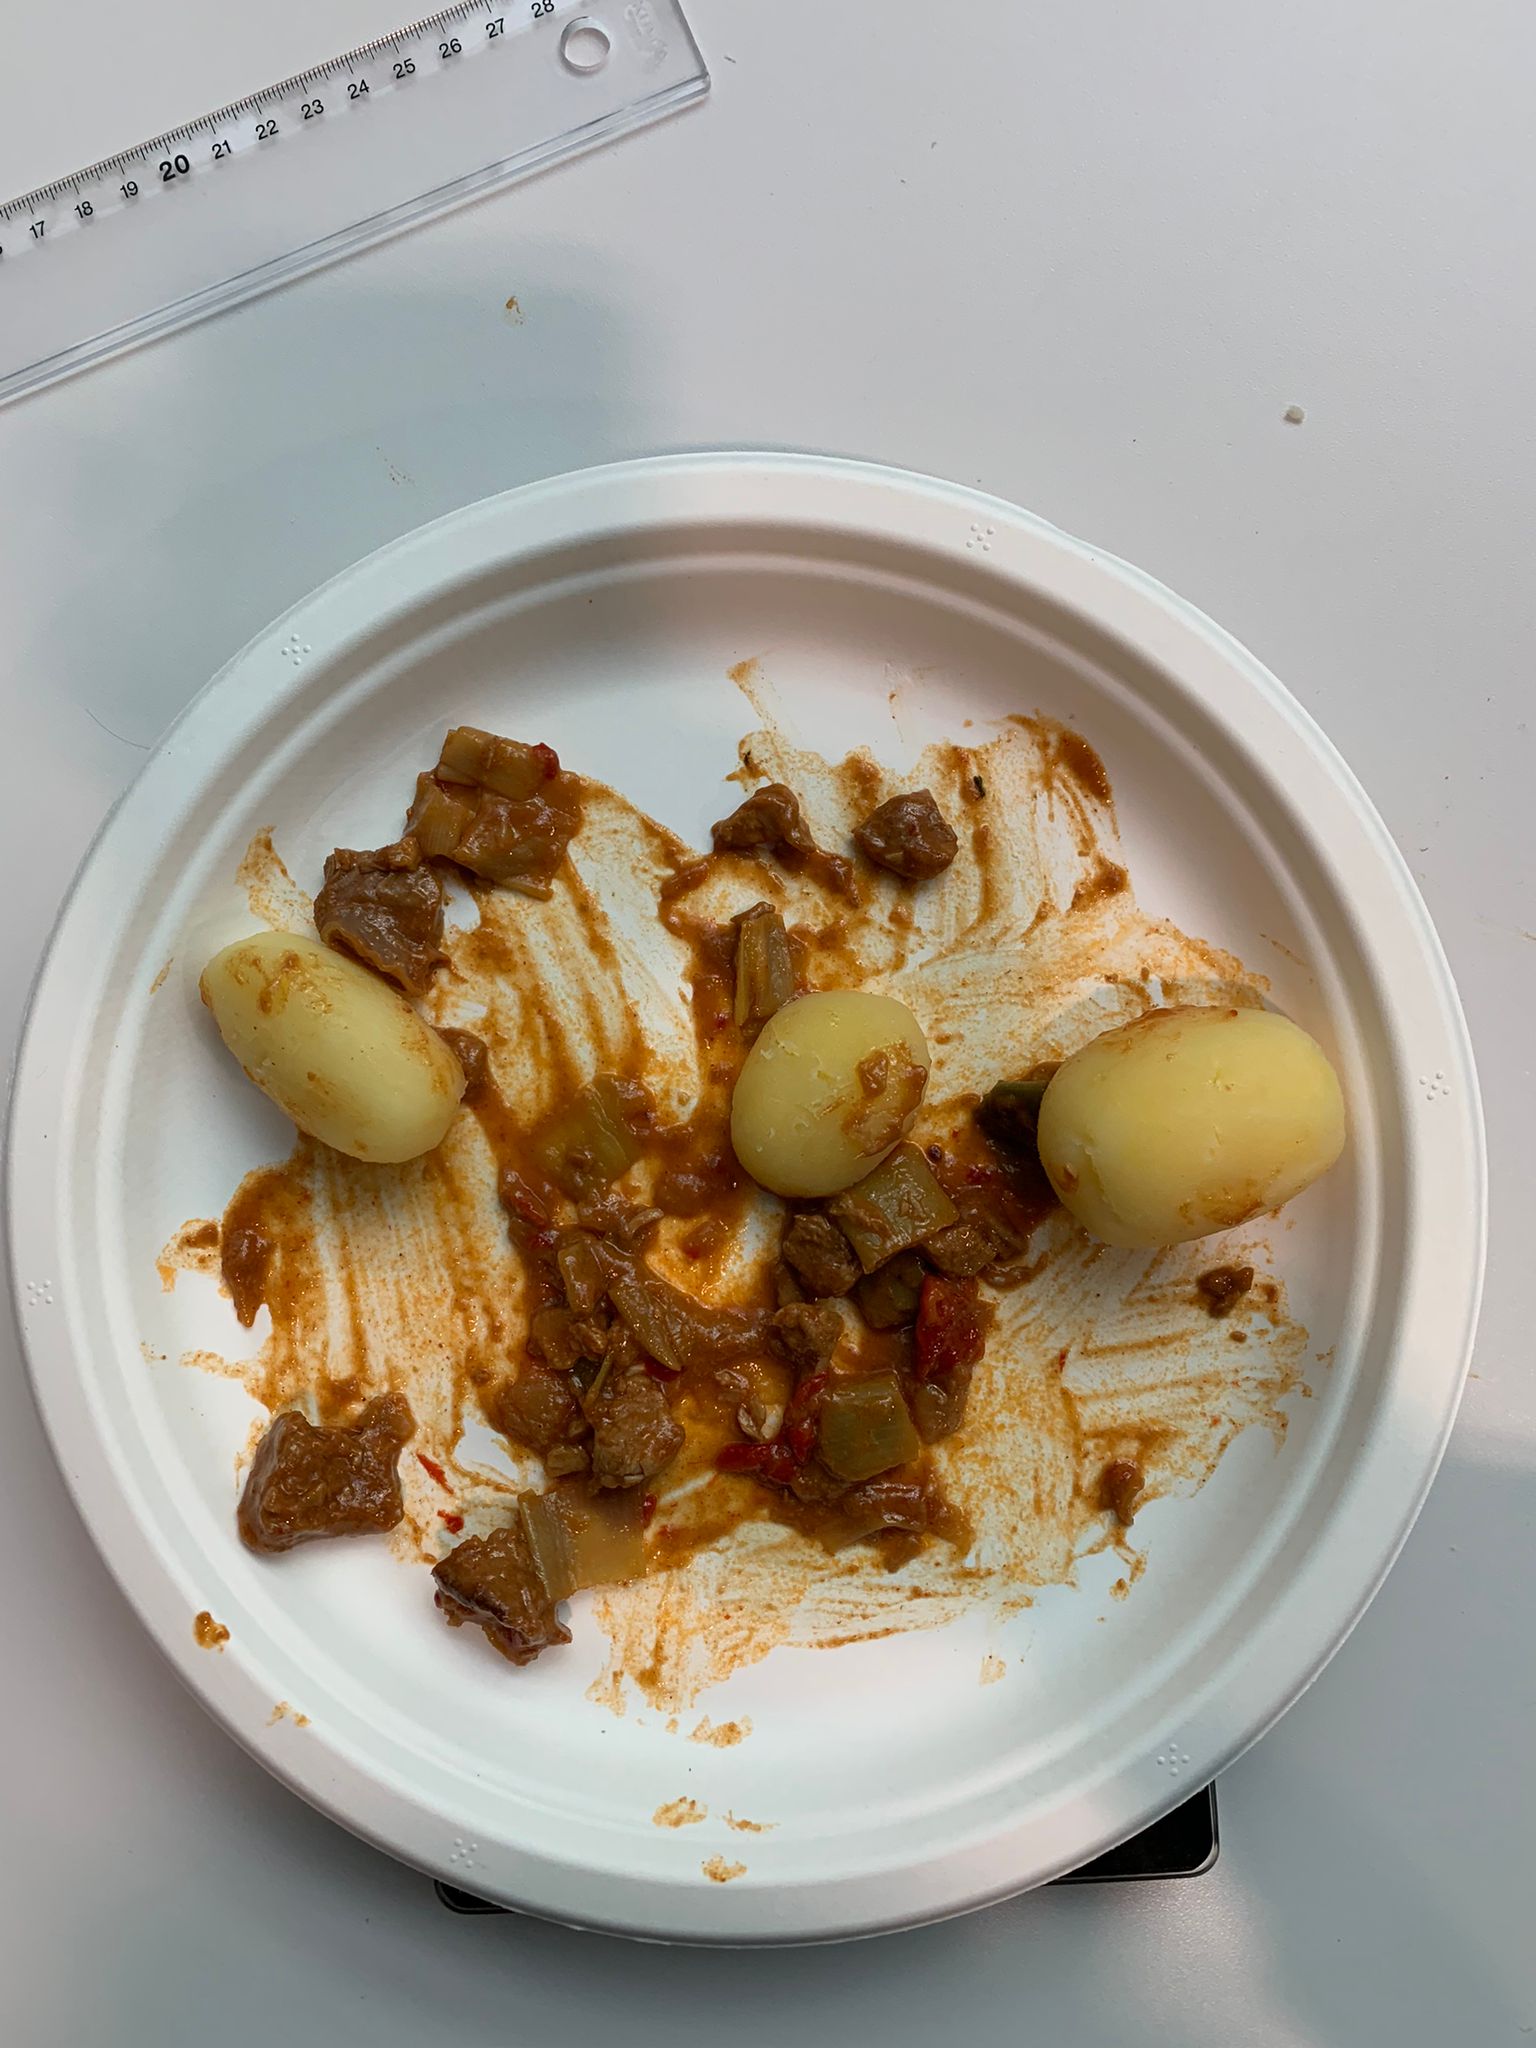
Ingredients: goulash, potatoes